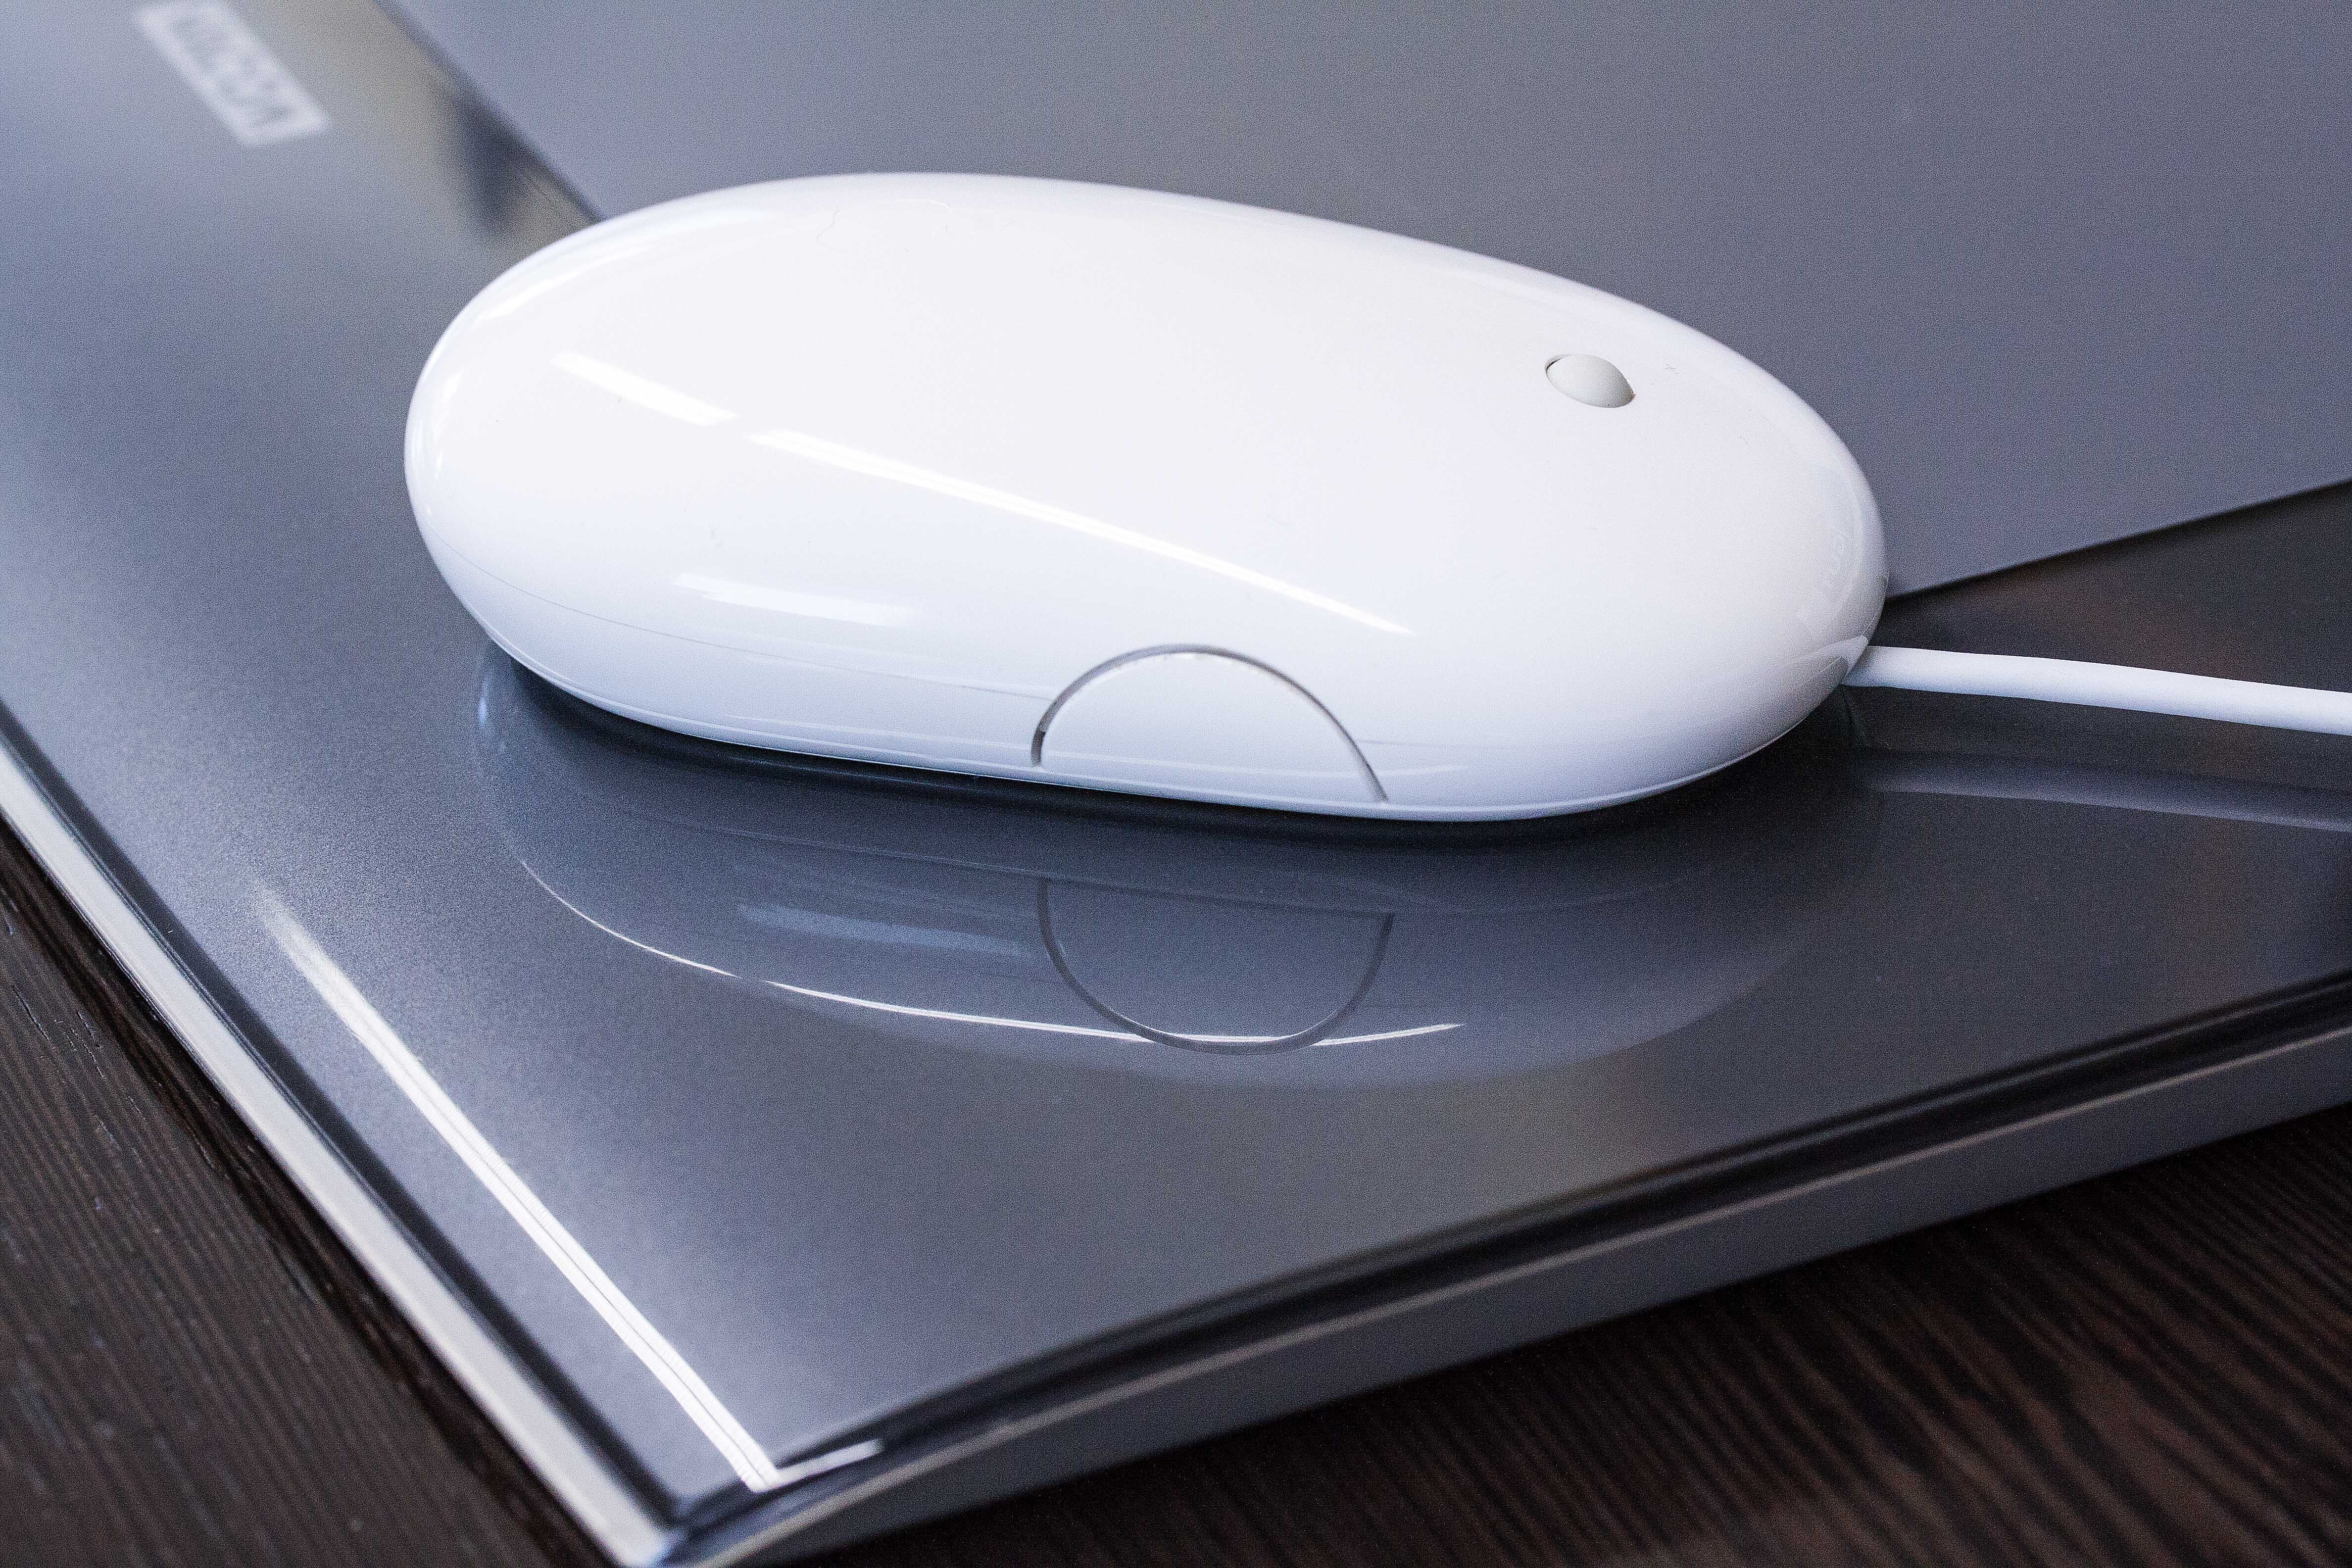
apple, creative, technology, mouse, graphics tablet, designer, digital, multimedia, graphic design, automotive exterior, electronic device, mouse cable